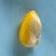
Maize quality: Good